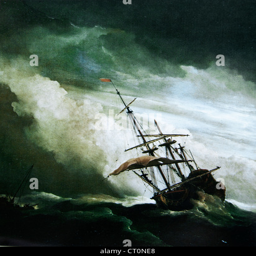
ship in a storm --